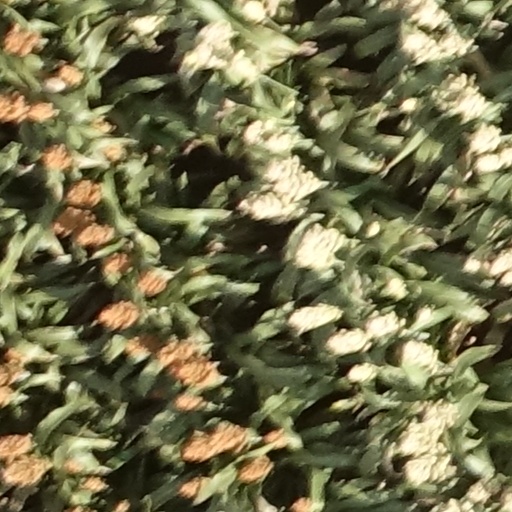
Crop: sorghum